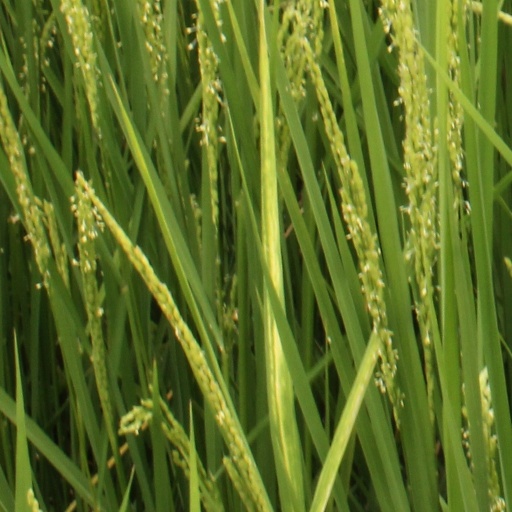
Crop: rice